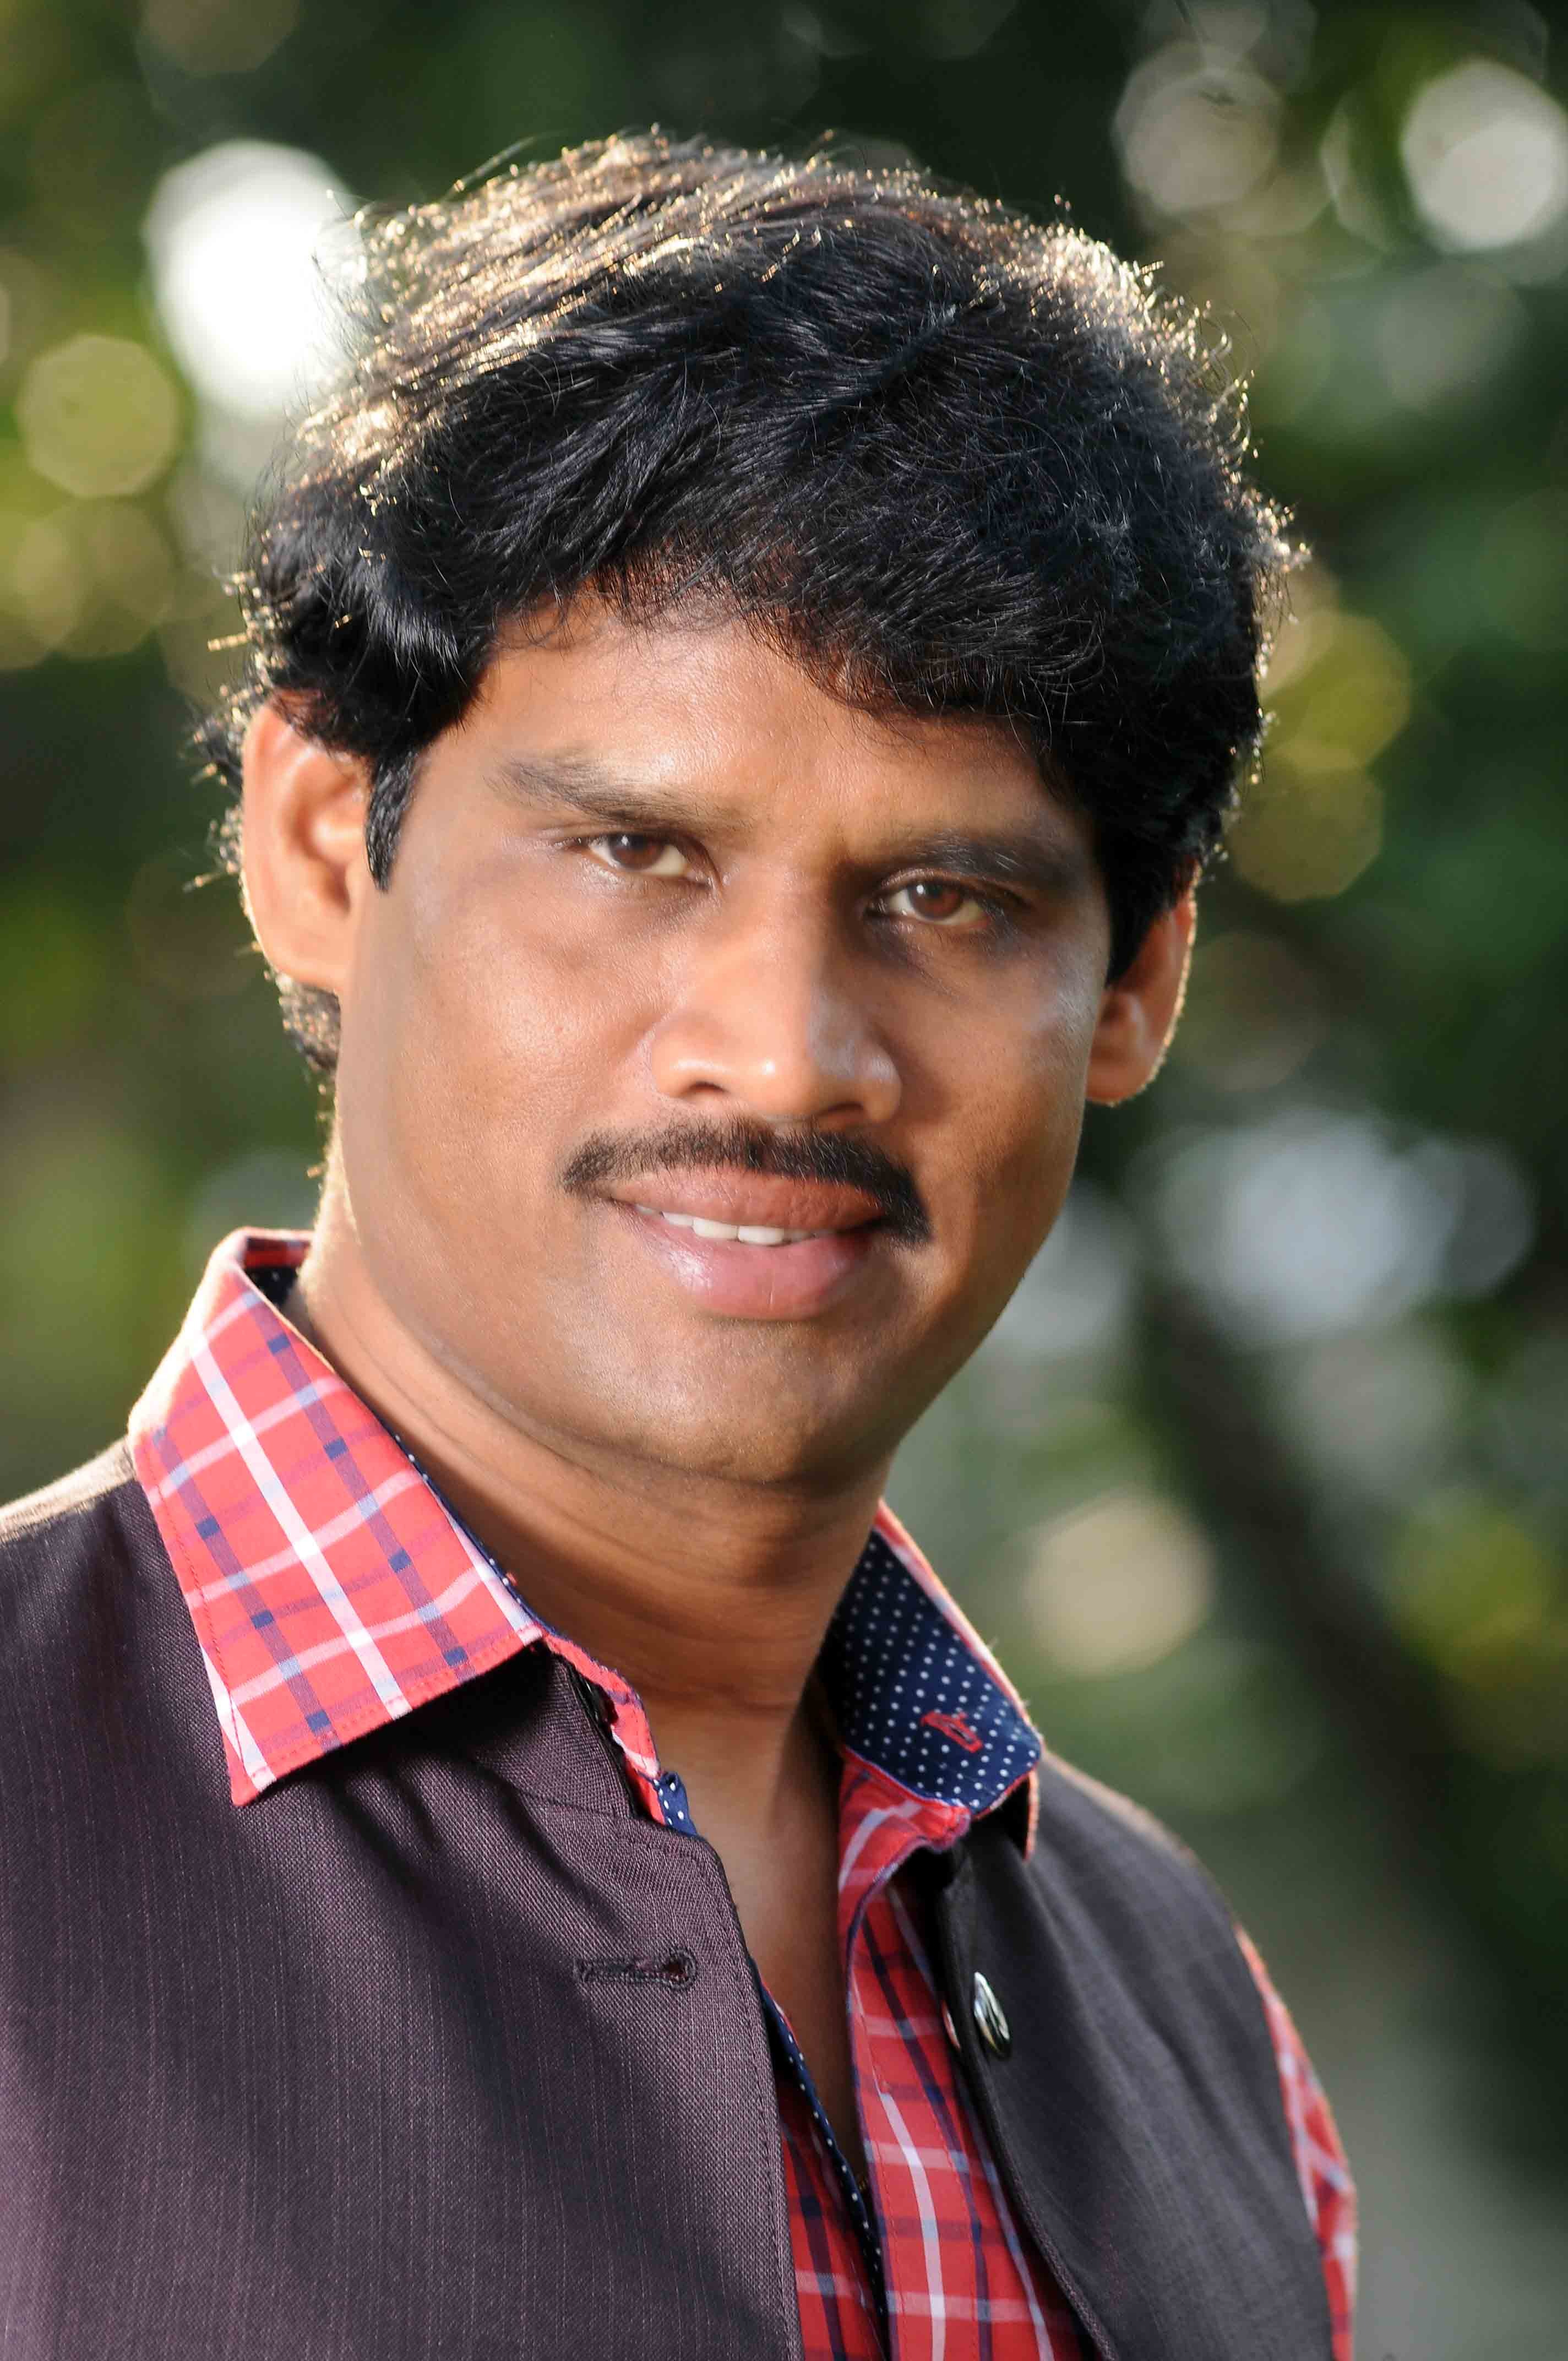
man, person, people, male, portrait, profession, hairstyle, indian, photo shoot, chairman, portrait photography, film producer, adityaram movies, masculin